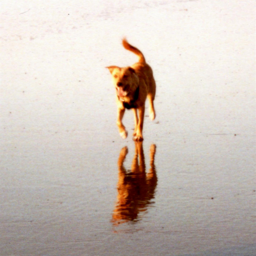
A dog standing on top of a wave covered beach.
A dog running on the beach looking for his aster.
a dog running on a beach next to the water
An orange dog walking a long a beach with a little bit of water.
A puppy running through wet sand on the beach